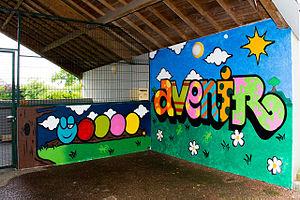
Entrée de la crèche Chamboul'tout à Laillé décorée par le centre de loisirs Méli-Mélo.
Laillé est une commune française située dans le département d'Ille-et-Vilaine en région Bretagne.